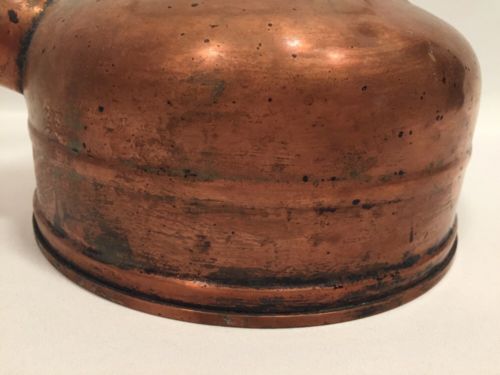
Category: kettle